George Richards Elkington

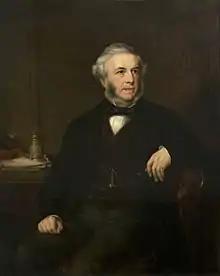
George Richards Elkington (1801–1865) by Samuel West

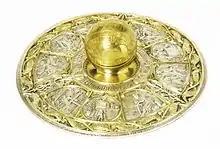
Commemorative inkstand, about 1850, Elkington & Co. V&A Museum no. 481&A-1901

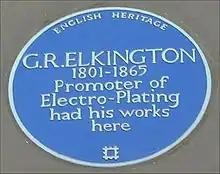
Blue plaque on the old Elkington Silver Electroplating Works

George Richards Elkington (17 October 1801 – 22 September 1865) was a manufacturer from Birmingham, England. He patented the first commercial electroplating process.